Wellesley Nautical School

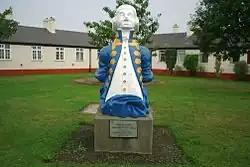
Figurehead Boscawen, Wellesley entrance

The Wellesley Nautical School was a naval training school first located on the Tyne, and later removed to Blyth.